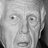
Emotion: surprise